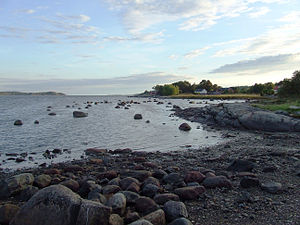
Kurefjorden naturreservat
Kurefjorden
Kurefjorden naturreservat er et naturreservat i Rygge og Råde kommuner i Østfold fylke i Norge. Naturreservatet ligger den grunde Kurefjorden mellem halvøen Larkollen i Rygge og Oven i Råde, og har siden 1985 status som ramsarområde, på grund af sin betydning for trækfugle.